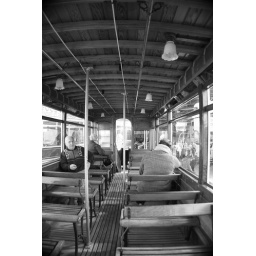
Old Fleetwood tram interior in black and white